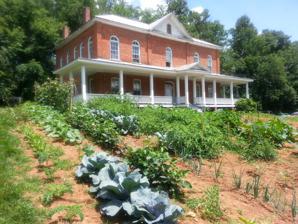
Building: Camp Academy
Country: United States of America
Year built: 1897
Historic school building in North Carolina, United States United States historic place Camp Academy U.S. National Register of Historic Places campacademync.com Show map of North Carolina Show map of the United States Location NC 63, near Leicester, North Carolina Coordinates 35°39′22″N 82°42′52″W / 35.65611°N 82.71444°W / 35.65611; -82.71444 Area 1.7 acres (0.69 ha) Built 1897 ( 1897 ) Architectural style Colonial Revival, Vernacular Colonial Revival NRHP reference No. 85002421 Added to NRHP September 19, 1985 Camp Academy , also known as Camp Forest, is a historic building located in Leicester , Buncombe County, North Carolina . Built in 1896/7 with funds collected by the local Methodist Episcopal community, it stands on a low ridge on New Leicester Highway at the southeast edge of the former Turkey Creek Meeting Campground, a famous revival campground meeting site which existed from the late 1700s until 1893. The 4800 sq. ft. two-story, five-bay, vernacular Colonial Revival -style brick building served the community as a private academy and teacher training institute from 1897 until 1913 when publicly funded education came to this section of Buncombe County. It later became an apartment house, and after 1983 a medical clinic.  It operated as the Camp Forest hotel in the 1920s. It is the last remaining tuition academy building in the county. It was listed on the National Register of Historic Places in 1985. References